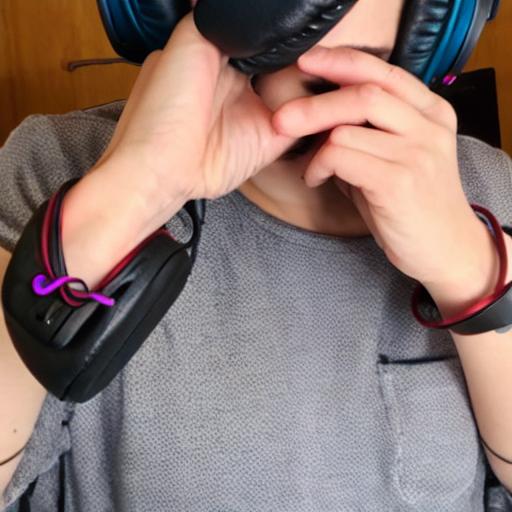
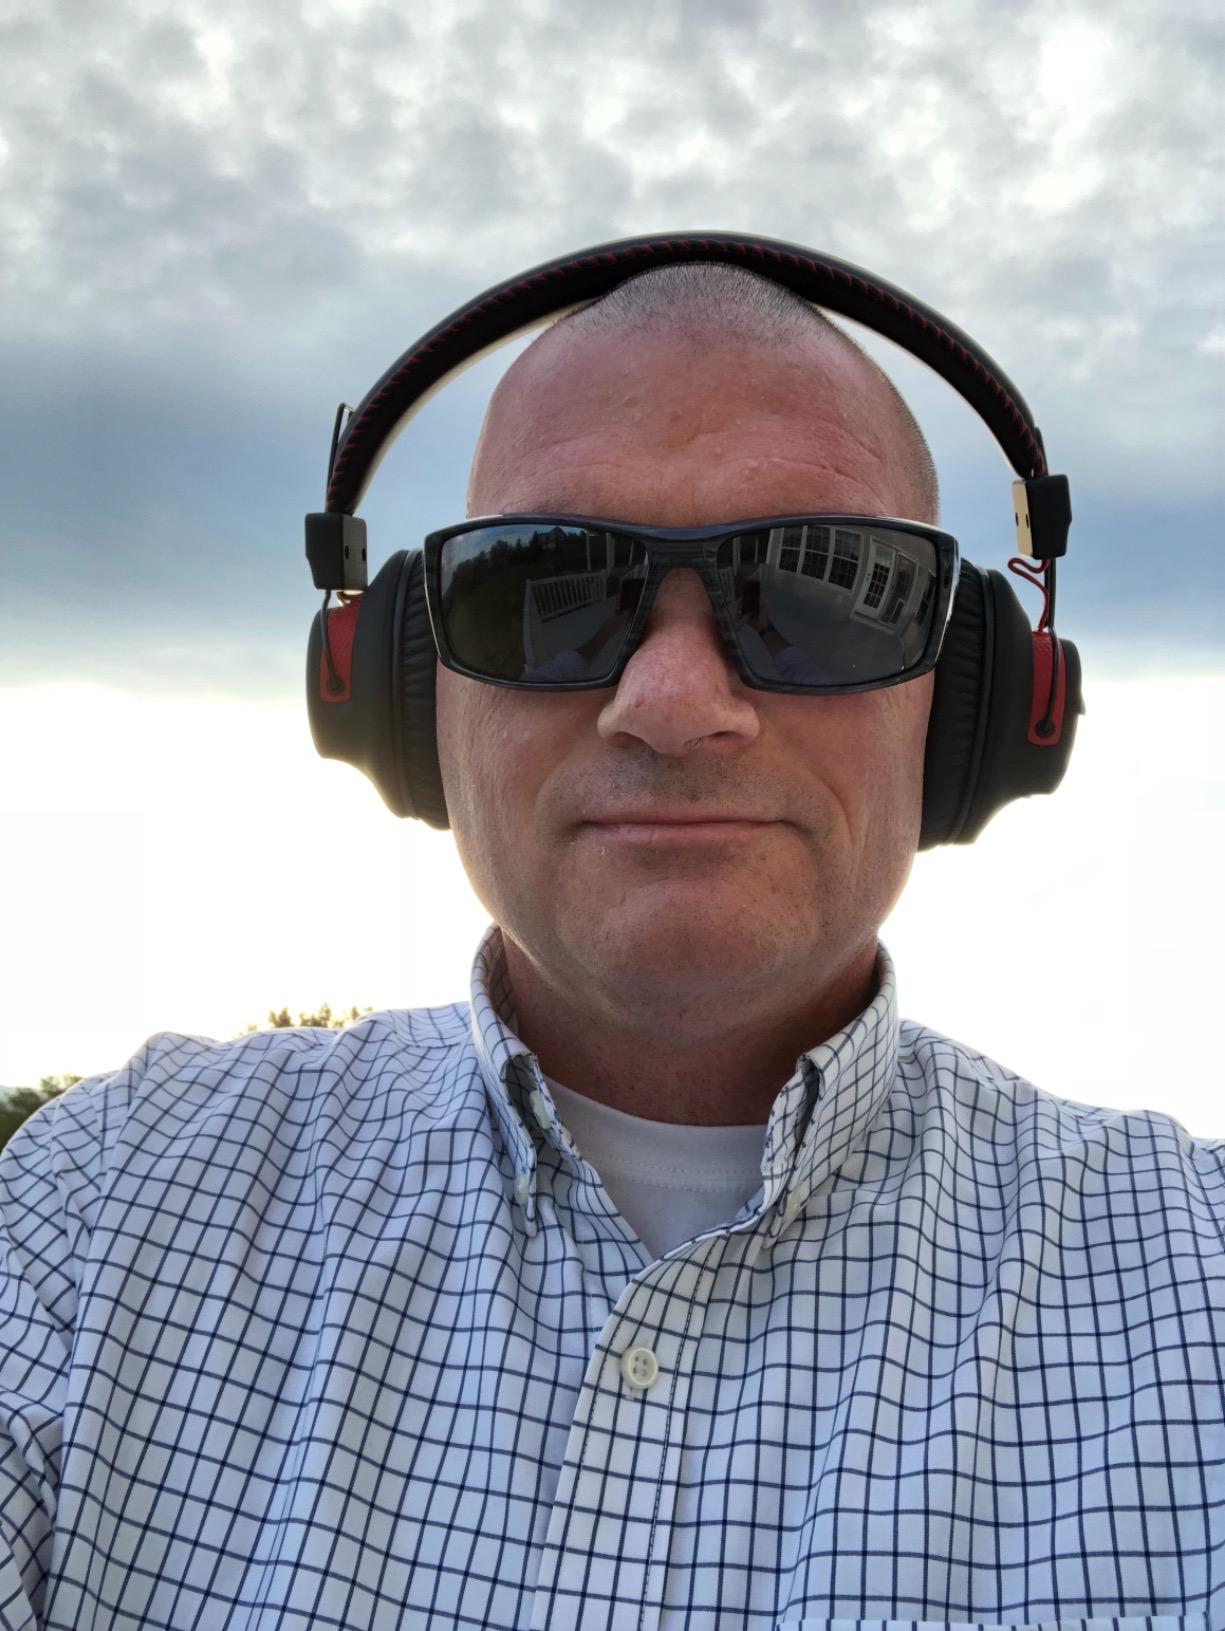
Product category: headphones
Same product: no